Antinomianism

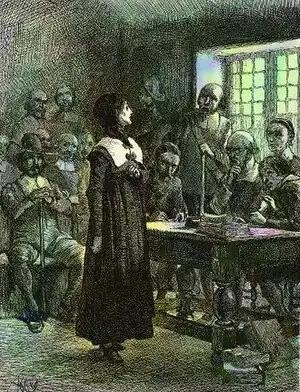
"Anne Hutchinson on Trial" (1901) by Edwin Austin Abbey depicts the civil trial of Anne Hutchinson during the Antinomian controversy of the Massachusetts Bay Colony on 7 November 1637

The "Thirty-nine Articles" of the Church of England (revised and altered by the Westminster Assembly of Divines, in 1643) condemns antinomianism, teaching that "no Christian man whatsoever is free from the obedience of the commandments which are called moral. By the moral law, we understand all the Ten Commandments taken to their full extent." The Westminster Confession, held by Presbyterian Churches, holds that the moral law contained in the Ten Commandments "does forever bind all, as well justified persons as others, to the obedience thereof". The Westminster Confession of Faith further states: "Faith, thus receiving and resting on Christ and His righteousness, is the alone instrument of justification; yet it is not alone in the person justified, but is ever accompanied with all other saving graces, and is no dead faith, but works by love."